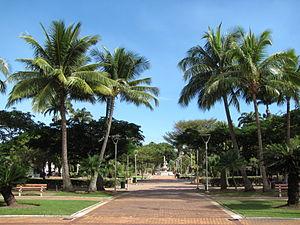
Nouméa, principale ville portuaire de Nouvelle-Calédonie, est le chef-lieu de cette collectivité d'outre-mer française au statut spécifique et de la Province Sud, située sur une presqu'île de la côte sud-ouest de la Grande Terre.
La place des Cocotiers est une place à Nouméa, située en plein cœur de son centre-ville, à l'ouest de la presqu'île. C'est le véritable centre de la ville, lieu de rencontre pour de nombreux Nouméens et bordé de commerce. Son centre, incarné par la fontaine Céleste, sert de point 0 au kilométrage des routes de Nouvelle-Calédonie. Il s'agit d'une assez vaste esplanade de 4 ha environ, de forme rectangulaire mesurant environ 100 m de largeur pour 400 m de long, entièrement piétonne mais délimitée par plusieurs grandes artères, essentiellement à sens unique.